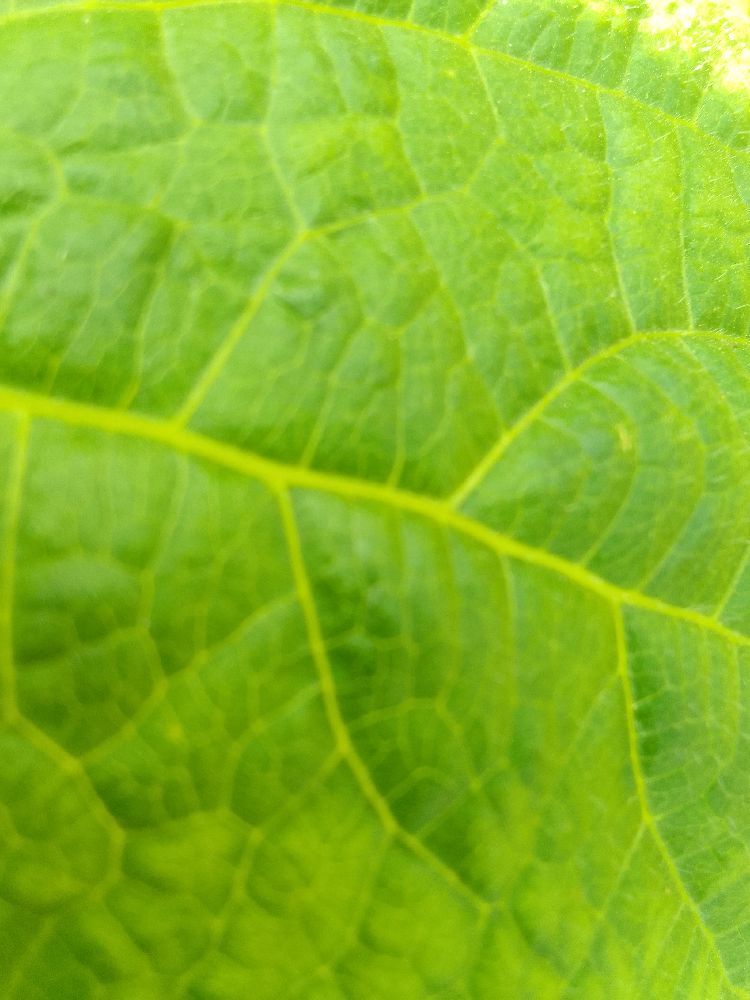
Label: healthy